Cave Creek Service Station

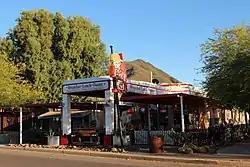

The Cave Creek Service Station, at 6141 Cave Creek Rd. in Cave Creek, Arizona, was built in 1936. It was listed on the National Register of Historic Places in 2000.